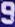
Number: 9